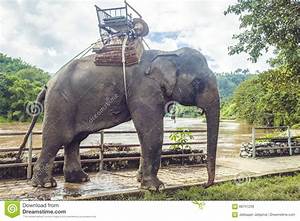
Label: elefante